Sitara (textile)

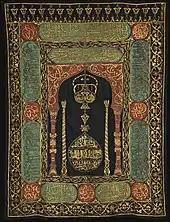
Sitara for the Prophet's Mosque, made in Istanbul, 1718

The tradition of the Sultan sending a sitara to cover the Prophet's Tomb began in the 10th century. A white sitara was provided for the tomb in the 12th century by the Fatimids. Being away from direct sunlight, the Medina textiles have been replaced less frequently than the Kaaba textiles; in the 15th century, this was every six or seven years as the fabric wore out.